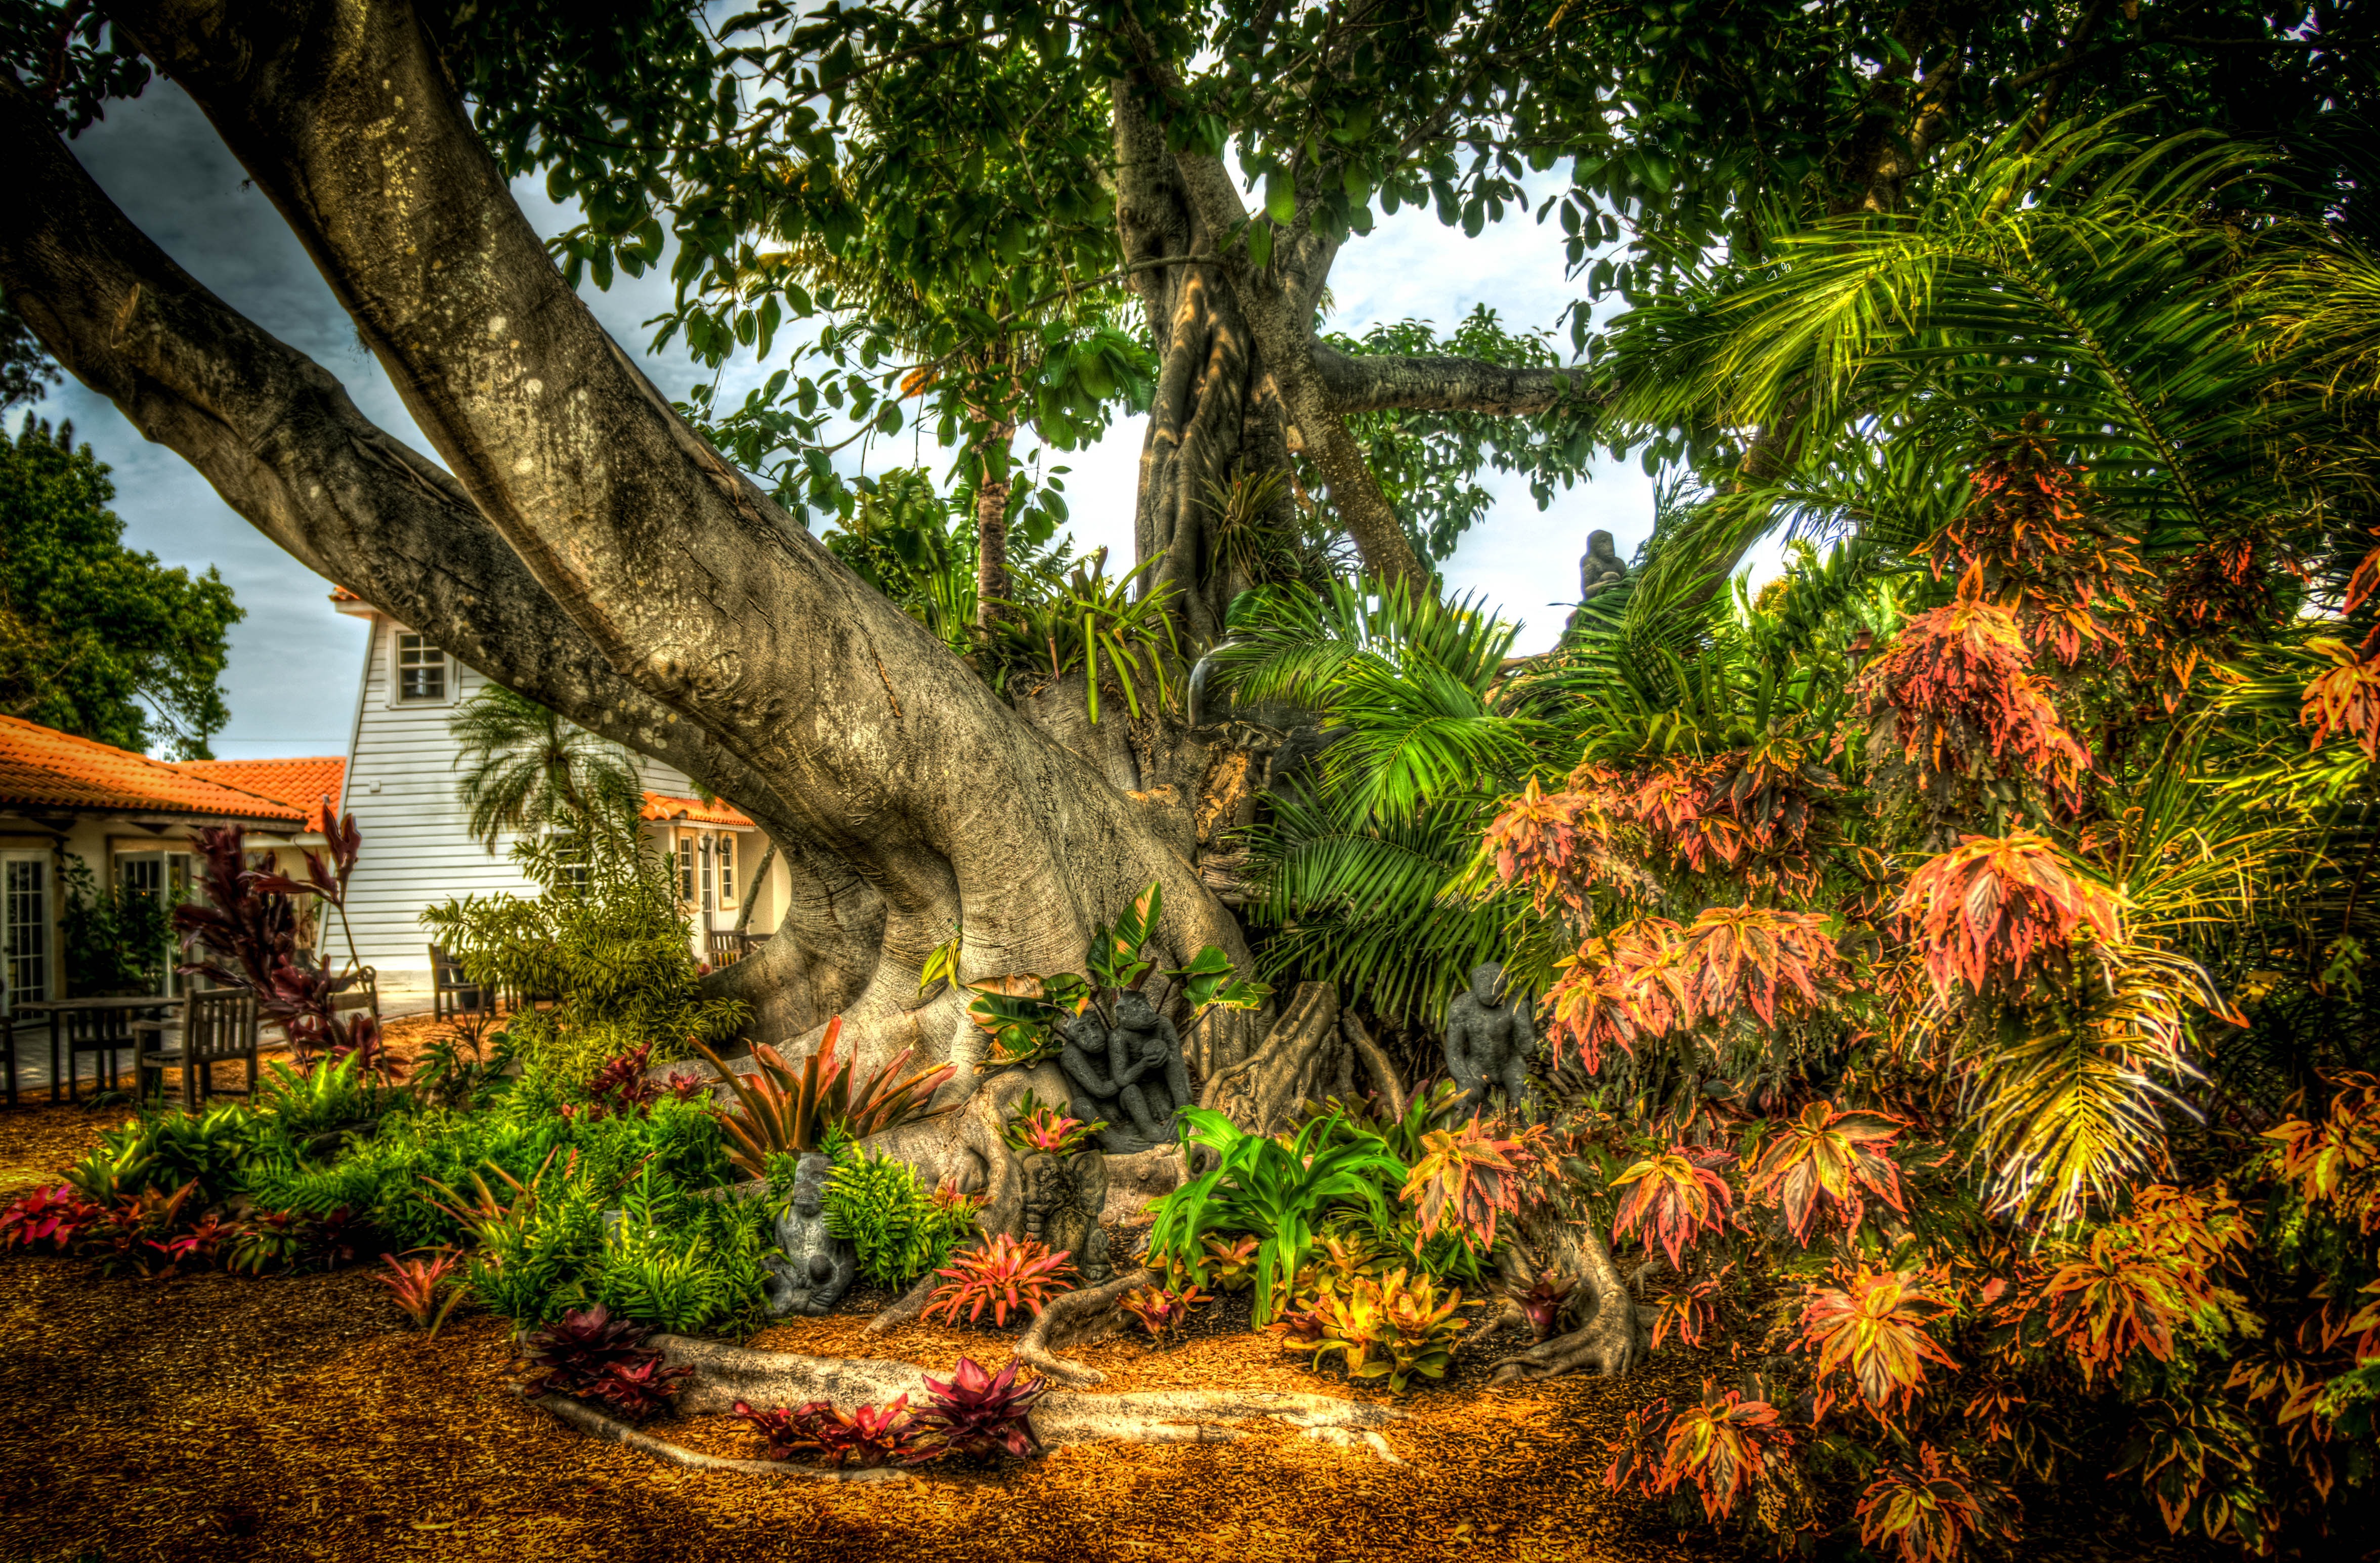
tree, nature, plant, flower, environment, jungle, botany, garden, flora, leaves, resort, vegetation, rainforest, botanical garden, estate, tropics, south florida, banyan tree, shangri la, arecales, palm family